ThermaCare

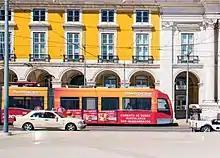
ThermaCare advertisement on a Lisbon tram, in 2017.

ThermaCare is a type of Continuous Low-level Heat-wrap Therapy (CLHT), that activates upon contact with air, providing approximately eight hours of heat directly where the heat-wrap is applied. Thermacare heat-wraps are designed for specific applications, including neck or wrist pain, lower back pain, knee pain, and menstrual cramps. Continuous Low-level Heat-wrap Therapy (CLHT) has been shown to provide better results than cold therapy in the early treatment and prevention of Delayed Onset Muscle Soreness (DOMS) - muscle soreness that occurs within 1 to 2 days of physical exertion.